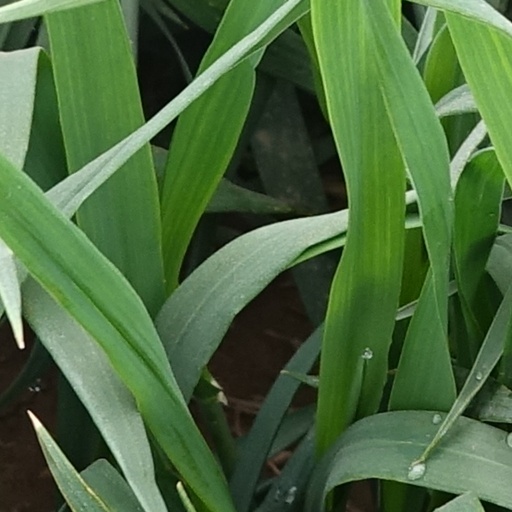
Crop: wheat